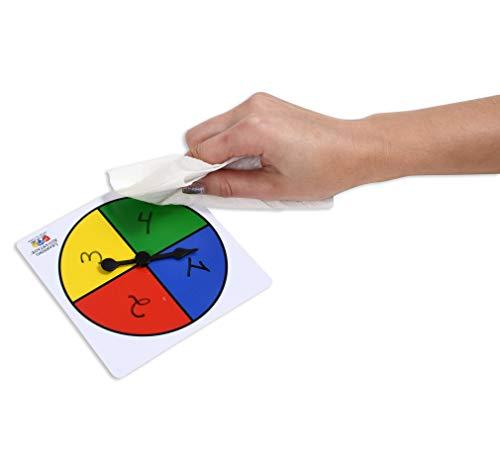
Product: Learning Advantage Four-Color Spinners - Set of 5 - Game Spinner - Write On/Wipe Off Surface for Multiple Uses
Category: Toys & Games | Games & Accessories | Game Accessories | Game Pieces
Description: MANY APPLICATIONS -- Use Four Color Spinners to create your own games or make decisions.
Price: $5.67
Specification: Product Dimensions:         5 x 5 x 0.5 inches ; 0.8 ounces    |Shipping Weight: 1 ounces (View shipping rates and policies)|Domestic Shipping: Item can be shipped within U.S.|International Shipping: This item can be shipped to select countries outside of the U.S.  Learn More|ASIN: B00KQ69H7A|Item model number: 7352|    #18    in Game Pieces